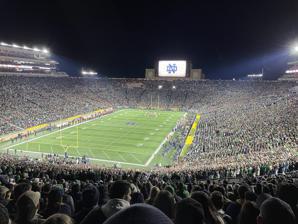
Building: Notre Dame Stadium
Country: United States of America
Year built: 1930
Stadium in Notre Dame, Indiana Notre Dame Stadium ”The House That Rockne Built” Notre Dame Stadium night game in October 2021 Notre Dame Stadium Location on the Notre Dame campus Address 2010 Moose Krause Circle Notre Dame, IN United States Coordinates 41°41′54″N 86°14′02″W / 41.69833°N 86.23389°W / 41.69833; -86.23389 Elevation 732 ft (223 m) Owner University of Notre Dame Operator University of Notre Dame Type Stadium Capacity 77,622 (2017–present) Former List 54,000 (1930–1965) 59,075 (1966–1996) 80,225 (1997) 80,012 (1998–1999) 80,232 (2000) 80,795 (2001–2016) Surface Artificial turf (2014–present) Natural grass (1930–2013) Current use Football Construction Broke ground 1929 ; 96 years ago ( 1929 ) Opened October 4, 1930 ; 94 years ago ( 1930-10-04 ) Renovated 1994-1997, 2014-2017 Construction cost $750,000 Architect Osborn Engineering General contractor Sollitt Construction Company Tenants Notre Dame Fighting Irish ( NCAA ) (1930–present) Website tour.nd.edu/notre-dame-stadium Notre Dame Stadium is an outdoor football stadium in Notre Dame, Indiana , the home field of the University of Notre Dame Fighting Irish football team . It was built in 1930 under the guidance of Knute Rockne , regarded as one of the greatest coaches in college football history, which gave rise to the stadium's nickname "The House that Rockne Built". Prior to the stadium's construction, the Fighting Irish played in Cartier Field . The stadium seating capacity was nearly 60,000 for decades, until a major renovation between 1994 and 1997 added an upper bowl and more than 20,000 additional seats, which increased the capacity to over 80,000. In 2014, the Campus Crossroads renovation decreased the seats to 77,622. The stadium has sold out regularly  for home games since 1964. It is one of the oldest, most recognizable and iconic venues in college football . It is also famous for its view of the Touchdown Jesus mural . The playing surface was changed to artificial turf in 2014 , after 84 seasons on natural grass. The playing field has a conventional north–south alignment at an approximate elevation of 732 feet (223 m) above sea level . In 2014, the $400 million Campus Crossroads expansion renovated the structure and added three buildings onto the stadium: the Duncan Student Center, which hosts student recreational and dining facilities; O'Neill Hall, which houses the university's music department; and Corbett Family Hall, which hosts the psychology and anthropology departments. In addition, the three buildings house premium stadium seating, press boxes, and event spaces. The stadium also hosts the university's commencement , and has also been the venue for a concert, the 2019 NHL Winter Classic , and hockey, soccer, and rugby matches. History Construction The stadium was built in 1930 to replace the outdated Cartier Field . The construction of the stadium project was brought to a head by the actions of Rockne. The 1928 season had not been a stellar one at 5–4, but the net profits for that football season approached $500,000.  Rockne was frustrated with the slow and cautious Holy Cross priests and their decision-making process about spending money on the new stadium.  He could not believe that a decision could not be made when there was such a large amount of money in the bank.  Because of this and a number of other issues, Rockne submitted his resignation to Father Charles O’Donnell , the president of the university.  O’Donnell knew of Rockne's history of submitting his resignations and he also suspected that nothing would fully satisfy Rockne. Postcard of Notre Dame stadium between circa 1930 and 1945. O’Donnell was willing to find a compromise but was also unwilling to put the university in debt to finance the stadium.  He knew that the excess receipts from 1928 season and the projected receipts from playing all the away games in 1929 on neutral fields would bring adequate cash into the university to finance the construction of the stadium.  O’Donnell also devised the scheme to finance 240 six-person “reserved box seats”.  This precursor of the personal seat license would allow the buyer to purchase tickets at face value and guarantee the same prime location for ten years for an investment of $3,000 between the 45-yard lines, $2,500 between the 45 and 35-yard line and $2,000 between the 35 and the 25-yard line. The university raised over $150,000 on this idea alone. The total cost of construction exceeded $750,000 and the original seating capacity was 54,000. Head coach Knute Rockne played a key role in its design, keeping the space between the playing field and the stands to a minimum. It is patterned, on a smaller scale, after Michigan Stadium , the main difference being the tunnel location. In 1929, plans were started by Osborn Engineering of Cleveland , selected for their experience in designing Yankee Stadium and Fenway Park . Sollitt Construction Company of South Bend was the general contractor, and earth preparation began in the fall of 1929. Due to an unusually cold fall and winter, above-ground construction did not begin until April 2, 1930, with the stadium effectively being built in just six months. Over two million bricks were used in the construction of the walls and the concrete was placed in a monolithic continuous placement by section.  There were over 300 workers on the site at most times, and they worked five 10-hour days and one six-hour day on Saturdays. The average worker was paid $1 a day plus lunch with the more skilled workers earning up to $5 a day. The original stadium seated 59,075, measured a half-mile (800 m) in circumference, stood 45 feet (14 m) high, and featured a glass-enclosed press box rising 60 feet (18 m) above ground level. Initial stands reached 55 rows. The Irish played their first game in the new stadium in 1930 on October 4, and defeated SMU 20–14. The first Notre Dame touchdown in the stadium was scored by "Jumping Joe" Savoldi on a 98-yard kickoff return. The official dedication was a week later, on October 11 against Navy , and Savoldi scored three touchdowns and was cited as "the first hero in the lore of Notre Dame Stadium." G.K. Chesterton was present as a spectator for the game, and wrote the poem The Arena to commemorate the occasion. Frank E. Hering , captain of the 1898 team, coach from 1896 to 1898, and president of the Alumni Association, delivered the major speech during the dedication. The stadium witnessed its first game at capacity in 1931, with 50,731 spectators for the USC game. Notre Dame Stadium circa 2009. Modern era Duncan Student Center and O'Neill Hall as part of the Campus Crossroads addition to the stadium. The first televised game in the stadium occurred on November 8, 1952, and the Irish beat Oklahoma 27–21. The attendance record of the stadium pre-renovation was of 60,128 spectators, and was set for the ND vs. Oklahoma game on Oct. 27, 1956, with Oklahoma winning, 40–0. In 1979, the 50th anniversary of the stadium was celebrated during the Navy game, with commemorative tickets that were reproductions of the original 1930 dedication game. The stadium was featured in the movie Rudy in 1993. The 1991 game against Tennessee was the 100th straight sold-out game and the 300th game played in the stadium. The stadium was renovated and expanded between November 1994 through the summer of 1997, during which home games were still played in the stadium. The $53 million expansion project featured increasing the seating to 80,795 and installing permanent lighting. The renovation featured the construction of an upper bowl (which contributed the more than 20,000 additional seats), an expansion of the press box with 300 new spots for reporters and additional TV and radio broadcasting booths, doubling in size of both the home and away team locker rooms, two new scoreboards, and in addition, a new field and drainage system. The stadium went from 15th to 8th largest in college football. The dedication game for the renovated stadium occurred on September 6, 1997, with a game against Georgia Tech that saw the Irish prevail 17–13. Knute Rockne statue In October 2009, a statue of Knute Rockne was unveiled near the north gate of the stadium. On September 3, 2011, the stadium witnessed its first ever evacuation. During a game against South Florida, severe weather and a lightning storm forced a successful and smooth evacuation at halftime. On January 29, 2014, the university announced plans to attach three new buildings to the stadium, totaling more than 750,000 square feet (70,000 m 2 ) in expansions and costing about $400 million, with a timetable of 33 months for completion. After the completion of the Campus Crossroads Project, the official seating capacity of the stadium was listed at 77,622. The renovation also included the addition of a Jumbotron in the south end zone . The project was completed in January 2018.  The first game in the newly renovated stadium took place on September 2, 2017, when the Irish beat the Temple Owls 49–16. On December 20, 2024, the Irish will host in-state foe Indiana in the first College Football Playoff game played in an on-campus stadium. It will also be the first home game not televised by NBC since November 17, 1990, when ESPN broadcast the Irish' 24-21 loss to Penn State . Traditions The Notre Dame stadium is regarded as one of the most iconic and recognizable venues in college football. One of the most recognizable and storied features of the stadium is a yellow sign with blue letters spelling “Play Like A Champion Today.” placed in a stairwell between the home team locker room and the tunnel to the field. This sign dates back to 1986, when Lou Holtz came across a photo in a Notre Dame book with the sign “Play Like A Champion Today.” After asking around and coming up with no one remembering the sign and what had happened to it, he had a new sign painted and placed. This original sign was painted by Laurie Wenger in the fall of 1986. In 1991, NBC, which had just given the university its own marquee TV deal, showcased the sign by filming the players hitting it as they entered the field. Today, it is a tradition by players to touch it on their way out of the locker room. Above the sign is a listing of Notre Dame's eleven national championships. For 39 seasons from 1982 to 2020, Michael Collins served as the Public Address Announcer for Notre Dame football, and the voice of Notre Dame Stadium. Collins is a 1967 graduate of Notre Dame, and had a nearly 40-year career as a reporter, producer, news director and news anchor for WNDU-TV and WSBT-TV in South Bend. During his tenure, Collins coined and popularized the phrase "Here Come the Irish!" as the football team ran out of the tunnel before each game. Today, the phrase is used widely by announcers and fans in a variety of sports. Collins announced 233 consecutive Notre Dame football games at the stadium before retiring after the 2020 season. One of the most popular stadium traditions is the traffic safety messages delivered on the P.A. by Indiana State Police Sgt. Tim McCarthy at the end of the 3rd quarter of each game. Starting each message with "May I Have Your Attention Please?", McCarthy began reading the safety messages during the 1960 season. In order to grab the crowd's' attention more easily, McCarthy began adding humorous driving-related quips and puns at the end of each message. These puns quickly became a fan favorite and a staple on game days. Examples of these quips included, “The trip home will be heavenly … if you drive like an angel” and “Keep your driving well-polished to avoid having a bad finish.” McCarthy would deliver these messages live at the stadium for 55 years until his retirement in 2015. Recordings from past messages are still replayed at Notre Dame Stadium to this day. McCarthy would pass away in 2020 at age 89. Structure and architecture As originally built, the seating capacity was 54,000, but could hold as many as 61,000 with additional temporary bleachers. By 1966 , its capacity increased to 59,075, mainly by reducing the average seat width from 18 to 17 inches (45.7 to 43.2 cm). In 1997, 21,000 new seats were added to the stadium, bringing the seating capacity to 80,795. After the 2014-2017 Campus Crossroads renovation, the seating decreased to 77,622. There has never been any advertising or corporate signage allowed in the stadium, and the decorations are simple and traditional. Notre Dame explicitly tried to maintain the look and feel of the stadium in line with the original stadium built by Rockne in the 1930s. Field Aerial view of the stadium in 2005, before the Campus Crossroads expansion. The playing surface had always been natural grass through 2013 , but it was announced on April 12, 2014 , that after the commencement weekend, the playing field would be replaced with an infilled artificial turf . Notre Dame athletic director Jack Swarbrick , in making the announcement, cited recent difficulties with maintaining an acceptable grass surface, and added that the change would allow the stadium to be used for football practices and non-football events. During 2013, the university replaced the grass surface four times, including twice during the football season . The artificial turf installation, as scheduled, began after Commencement Weekend on May 16–18, 2014, and the university sold 2-by-5-foot (61 by 152 cm) sections of the old turf to the public for $150 each. The decoration of the field is minimalist and traditional, and has changed little since 1930 and the times of Knute Rockne. Unlike most football stadiums, the end zones do not feature the name of the school or team. Each end zone features nine diagonal white lines, for a total of eighteen, each at a 42º angle and pointing towards the Golden Dome. Both combine to symbolize the year 1842 , when the school was first established. This design was used in 2014 when FieldTurf was installed (where the lines were impregnated into the turf directly), but a similar design has been used since 1930, when each end zones features 30 diagonal white lines. The renovation in 2014 also saw the addition of the ND monogram, symbol of the athletics program, at the midfield, and small green shamrocks at the 35-yard. No other decoration is present on the field, except for occasional logos denoting events such as the 150th anniversary of the university in 1992. Lighting Prior to the 1997 expansion, Notre Dame Stadium lacked permanent field lights. In 1982 , portable lighting by Musco Lighting was used for the first night game in the stadium's history on September 18 versus Michigan. Permanent lights were installed as part of the expansion. The lights were paid for by NBC , which has held the exclusive television rights to all home games since 1991 . The permanent lights were added primarily to ensure sufficient lighting for mid-afternoon games in November; the university's agreements with NBC from 1991 to 2010 stipulated that there be no home night games. However, the stadium hosted its first night game in 21 years on October 22, 2011, when the Irish hosted USC. It was announced in 2015 that Musco would be installing a LED field lighting system as part of the 2014–2017 stadium renovation and expansion project. Touchdown Jesus The Word of Life mural, commonly known as Touchdown Jesus , is visible from inside the stadium. The stadium is known for its view to the north of Touchdown Jesus , a nickname given to the large mural entitled The Word of Life by Millard Sheets of the resurrected Jesus . Installed in 1964 on the Hesburgh Library , the mosaic wall looms over the stadium. The mural's nickname is derived from Jesus' upraised arms, which are similar in appearance to the raised arms of a referee signifying a touchdown . The expansion of the stadium in the late 1990s partially obscured the view of the mural from the playing field. The Word of Life mural was a gift of Mr. and Mrs. Howard V. Phalin of Winnetka, Illinois . Campus Crossroads In January 2014, the university announced a $400 million enhancement of the stadium, the Campus Crossroads project. This expansion features three 8-story buildings, on the west, south, and east sides of the stadium. The expansion added more than 750,000 square feet (70,000 m 2 ) of teaching, research, and performance space. The enhancement added new premium stadium seats. The three buildings are called the Duncan Student Center on the west, O'Neill Hall on the south, and Corbett Family Hall on the east. The project was completed in January 2018. The project was designed by the SLAM collective, with HOK design firm as a consultant. Barton Malow served as the design-build contractor. Duncan Student Center The Duncan Student Center serves as a student center hosting a gym and climbing wall, meeting and event spaces, several dining and food options, student media and club offices, and the career center. Duncan is a 404,331-square-foot building, and is located on the West side of the stadium, between the Lou Holtz (Gate D) and Gate E gates, facing DeBartolo Hall. The ninth floor hosts a terrace overlooking the stadium with premium seating, booths for football coaches and game management staff, university seating boxes and an hospitality club for football games. The eight floor hosts seating and Rasmus Family Club, an event space that includes a terrace overlooking the ballroom below, in addition to hosting premium stadium seating. The seventh floor hosts the Dahnke Ballroom, a large two-story event and reception area with windows overlooking the field. The ballroom is used often for student events and dances throughout the year. Overlooking the stadium, the seventh floor also hosts seating and the new broadcast position for NBC Sports . The sixth floor is mechanical space. The fifth floor hosts the Meruelo Family Career Center for Career Development, which serves both the undergraduate and graduate student bodies. The center has more than 40 interview rooms and also hosts the Undergraduate Career Services, Graduate Career Services, Mendoza Graduate Business Career Services, and an employer engagement team for alumni and recruiters. Duncan Student Center under construction in 2017, part of the Campus Crossroads project. The third and fourth floors host the Tripp and Sheila Smith Center for Recreational Sports, an 80,000-square-foot recreational center and student gym. It features a basketball court with bleachers, a 13,000 square feet cardio and free-weight area, an open area modular exercise space, three studios for yoga, dance, martial arts, and group fitness instruction, office space for staff and personal trainers, a student lounge, a spin center, and men's and women's locker rooms, a 260-meter three-lane indoor running track, two boxing rings, over 1,500 square feet of open space for individual exercise, and a four-story rock-climbing wall (which is also in part located on the second floor). The second floor hosts the a student media center and climbing wall. This includes media laboratory, newsrooms and radio studios, an open television studio and all student media operations such as NDTV, The Voice of the Fighting Irish (WVFI) internet radio, WSND-FM , the Dome yearbook, Scholastic magazine and The Juggler. The floor also includes the Offices of Residential Life, the Grojean Family Loft (a study and lounge space open to all student) and a graduate student-only study and lounge space and the offices of the Graduate Student Life and the Graduate Student Union. The first floor hosts student center spaces, including the Midfield Commons, a lounge and socializing space, Innovation Lounge, study spaces and offices. Dining spaces on the first floor include Hagerty Family Café, Modern Market, and Star Ginger Asian Grill and Noodle Bar, a Vietnamese micro-restaurant. The Duncan Student Center hosts several pieces of artwork. Sculptor Ralph Helmick 's work Edifice hangs on the second floor, above the dining area. The work consists of a reproduction of the campus landmark of the Main Building made up of 4,100 small pewter heads hung on 2,221 cables suspended from the ceiling. The pewter heads, which are silver except for the golden ones making up the dome, were created by scanning the likeness of students, staff and faculty members. The scans were conducted in November 2017 and the work installed in October 2018. The Midfield Commons hosts the work Prevalence: Sacred Traces by Juan Sanchez . The work, which was created to celebrate diversity in the community, is composed of a mural in the shape of stained glass windows (inspired by those of the Basilica of the Sacred Heart ) decorated with many images and symbols from across different cultures and traditions. The decorated bronze door pulls of the building were designed by artist Gail Folwell and are inspired by the visual style of the Word of Life mural and depict students engaged in sports, leisure, academics, arts, prayer and more. Funding for the center was provided by entrepreneur Raymond Duncan , a Notre Dame alumnus who was the chairman and chief executive officer of Duncan Oil in Denver, Colorado. He was also the founder of and founded Silver Oak Cellars and Twomey Cellars , as well as of Purgatory Resort in Colorado. A 1952 Notre Dame graduate, Duncan was former member of the College of Arts and Letters and Snite Museum of Art Advisory Councils. In 2007 the Duncan family provided the funding to build the men's dorm Duncan Hall and the establishment of the Duncan Endowment for Excellence in American Art, in addition to supporting the Institute for Scholarship in Liberal Arts, Monogram Club, Department of Athletics and McCormack Scholarship. O'Neill Hall O'Neill Hall hosts the Department of Music and Sacred Music, including a 174-seat recital and performance hall, the music library, lecture halls, classrooms, rehearsal and seminar rooms, offices, faculty offices, a music lab for studio production, and practice rooms. It also houses stadium and sport-related spaces and a club lounge. O'Neill Hall is built around the Frank Leahy Gate, which is the grand entrance to the stadium, and has a 106,809 square footage. O'Neill Hall and the main entrance of the stadium after completion of the Campus Crossroads project. The seventh floor is dedicated to mechanical space, mainly for the support of the new large scoreboard on the exterior, which is 54.1 feet high and 95.5 feet wide. Its large LED display screen contains 4,798,976 pixels, the most of any NCAA outdoor arena. The scoreboard is lined by 16 mm sideline ribbon boards, 3.78 feet high and 393 feet long, which display game statistics. The fifth and sixths floors are dedicated to the Sacred Music Program and house music departmental offices, teaching studios and practice rooms. The fourth floor houses Foley's, a high-end sports bar and restaurant. It is an 8,200-square-foot club, a highly themed area decorated old Notre Dame memorabilia, including wooden seating from the old stadium. The club features Harper's Bar, named in honor of Jesse Harper , Notre Dame football coach from 1913 to 1917. The club is open only to members and during home games, but it also hosts private events. The third floor hosts the Michuda Family Visiting Artist Rehearsal Hall as well as seminar rooms, two mid-sized classrooms, and large lecture hall, and the music library, which was relocated from the Hesburgh Library . The first and second house the Frank Leahy Gate, which is the grand entrance to stadium. The first floor also hosts LaBar Family Performance and Rehearsal Hall, both 2,200-square-feet. The recital hall has 175 seats, offering a more intimate atmosphere than other spaces on campus. It features a traditional stage, fixed seating, and a formal atmosphere for classical concert music. The Performance Hall instead is more an interdisciplinary performance space, accommodating alternative types of musical events in combination with other media, such as projected text visual images, acting, lighting, and dance. It has flexible seating and staging options in a “black-box” style setting that can host avant-garde performance and experimentation. The building was constructed in part thanks to a $25 million donation was made by Helen and Charles Schwab in honor of her brother, Notre Dame alumnus and trustee Joseph O’Neill III. The O’Neill family had previously also provided donations for the construction of a men's residence hall, O’Neill Family Hall , and a  sundial on the south side of Jordan Hall of Science. Corbett Family Hall Corbett Family Hall houses the Departments of Anthropology and Psychology. It also houses the Rex and Alice A. Martin Media Center, with 2,000-square-foot studio, and teaching space for the Department of Film, Television and Theatre. It also houses stadium and sports-related spaces, including the press box . Corbett is a 280,000-square-foot building, and is located on the East side of the stadium, between the Dan Devine (Gate A) and Ara Parseghian (Gate B) gates, facing the Edmund P. Joyce Center . The first floor hosts the Martin Digital Media Center and Notre Dame Studios. The Martin Media Center 18,000-square production facility for live and recorded events that houses two state-of-the-art control rooms of equal capability with seating for nine crew members. The center is used for student classes and productions, and for stadium media production on game days. Also housed on the floor are Notre Dame Studios, with four control rooms equipped for multi-camera live and recorded production, and The Fighting Irish Media Center, with two control rooms. The innovation center on the floor is a 1,300 square foot flexible space for new and emerging media that can accommodate 50 participants. The second floor houses the Department of Anthropology , with research laboratories, offices, study and meeting rooms, classrooms, and social events spaces . The third, fourth, and fifth floors house the Department of Psychology 's offices, more than 30 research labs, and classrooms. The third floor is mostly cognitive psychology , the fourth floor is mainly behavioral psychology , and the fifth floor is mainly a mixture of relationship psychology and others. The anthropology and psychology departments, both in the College of Arts and Letters , were scattered around campus and without a single location before the opening of Corbett. Similarly to the Duncan Student Center, the sixth floor is dedicated to mechanical storage space. The seventh floors host the Downes Club, a large ballroom and hospitality space which is used for events and receptions and becomes a 100-seat classroom on non-game days. The eight floor houses the Hank Family Forum is similar to the Rasmus in Duncan, with the exception that it does not have an indoor premium seating area, and offers socializing and event space and a terrace overlooking the Downes Club. The ninth floor houses the press boxes, print media and radio facilities, as well as game-day hospitality space. Seven on Nine is a premium seating area and reception space overlooking the field, and is named after the team's seven Heisman Trophy winners. The north side of the ninth floor has premium seating and boxes for the visiting team. Alumnus Richard Corbett donated $25 million towards construction of the building. He received a bachelor's degree in history from Notre Dame in 1960, and later a business degree from Harvard. He worked on John F. Kennedy's presidential election campaign , served in the White House and as a financial manager for the Kennedy family , followed by a role as business manager for Robert F. Kennedy's presidential campaign . He currently is the CEO and president of Concorde Companies, a Florida real estate business. Attendance A view from the east side of the Notre Dame Stadium showing (from left to right) the Basilica of the Sacred Heart, the Golden Dome atop the Administration Building and the Hesburgh Library with the mural of Touchdown Jesus . Prior to 1966 , attendance figures were based on an actual count of patrons through the gates. The largest crowd to attend a home game prior to expansion was 61,296 in 1962 , against Purdue on October 6. Since 1966, attendance figures have been based on paid admissions with a fixed number of tickets available, accounting for the familiar 59,075 figure through the 1996 season. Until Ara Parseghian arrived as coach at Notre Dame in 1964 , sellouts were not the norm. Since then, tickets for Notre Dame football have been notoriously hard to come by. As of the end of the 2015 season, there have been 249 consecutive sellouts at Notre Dame Stadium, and 294 sellouts in the past 295 games dating back to 1964. The lone exception was a 1973 game against Air Force which had been moved midseason by ABC to Thanksgiving Day and was played with the students absent. The announced attendance was 57,235. Attendance at all five home games in 1965 exceeded 59,000 as well. It is expected that this streak will end at the Navy game on November 16, 2019. The university cites an unusual schedule of 3 home games in November as a factor. The official capacity was listed at 80,225 when the stadium was first expanded. A subsequent computer revision put it at 80,012 in 1998 and 80,232 in 2000. Sideline bleachers, which had been removed during expansion, were put back in after a few years, bringing the figure to 80,795 in 2001 . In January 2014 the University of Notre Dame announced the campus crossroads project. A $400 million renovation would add luxury boxes and increase the stadium's capacity to around 85,000, but after the project was completed in 2017 the seats were made wider and the number decreased to 77,622 which is the present capacity of the stadium. The project began after the conclusion of the 2014 football season and finished in time for the 2017 season. Other events Concerts The stadium had never hosted a music concert until 2018, with Garth Brooks being the first artist to hold a concert to be held at the stadium. Date Artist Opening act(s) Tour / Concert name Attendance Revenue Notes October 20, 2018 Garth Brooks — Garth: Live at Notre Dame 84,000 — First concert at the stadium May 7, 2022 Garth Brooks Mitch Rossell The Garth Brooks Stadium Tour 80,000 — June 25, 2022 Billy Joel Andrew McMahon In the Wilderness Billy Joel in Concert 45,000 — Ice hockey The 2019 NHL Winter Classic at Notre Dame Stadium. The stadium hosted the 2019 NHL Winter Classic on New Year's Day between the Chicago Blackhawks and Boston Bruins , and four days later longtime rivals Michigan and Notre Dame clashed on the same ice, with the nickname "Let's Take This Outside" being applied to the game. Date Away Team Score Home Team Attendance January 1, 2019 Boston Bruins 4–2 Chicago Blackhawks 76,126 January 5, 2019 Michigan Wolverines 4–2 Notre Dame Fighting Irish 23,422 Rugby Date Away Team Score Home Team Attendance June 9, 1984 Canada 1–21 United States - July 13, 2002 Canada 36–13 United States 2,500 Soccer Date Away Team Score Home Team Attendance July 19, 2019 Borussia Dortmund 3–2 Liverpool 40,361 July 27, 2024 Celtic 4–1 Chelsea See also Indiana portal List of NCAA Division I FBS football stadiums Lists of stadiums References